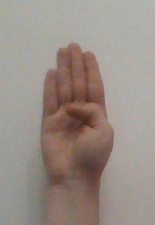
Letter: kaaf